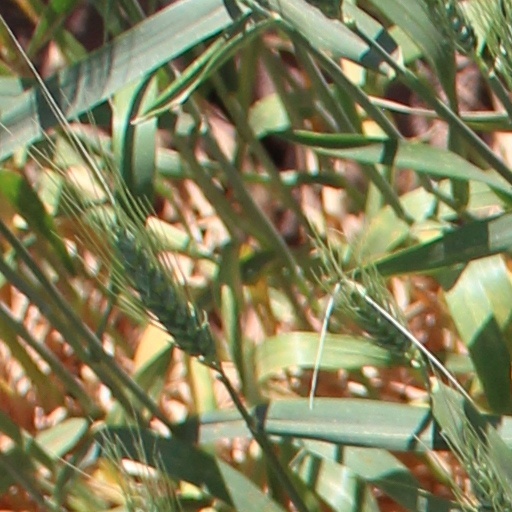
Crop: wheat